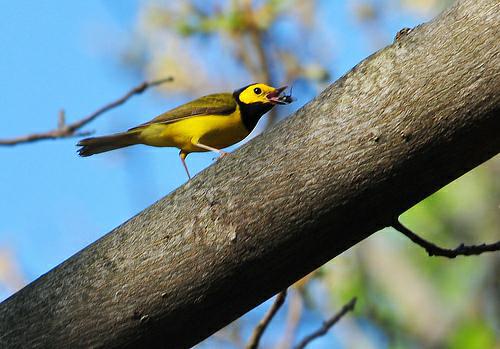
A photo of a hooded warbler